Music Fest Perugia

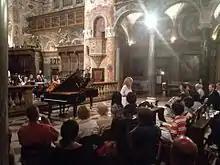
Ilana Vered at Basilica di San Pietro in Music Fest Perugia 2014

The festival attracts advanced-level young classical musicians from all over the world, who get the opportunity to perform concerti with orchestra as well as participate in lessons and master classes and perform in marathon recitals and in chamber music events. The festival also produces an opera. The concerts take place in halls such as Basilica di San Pietro, Sala dei Notari, Teatro Pavone, most of them famous for their extraordinary acoustics.